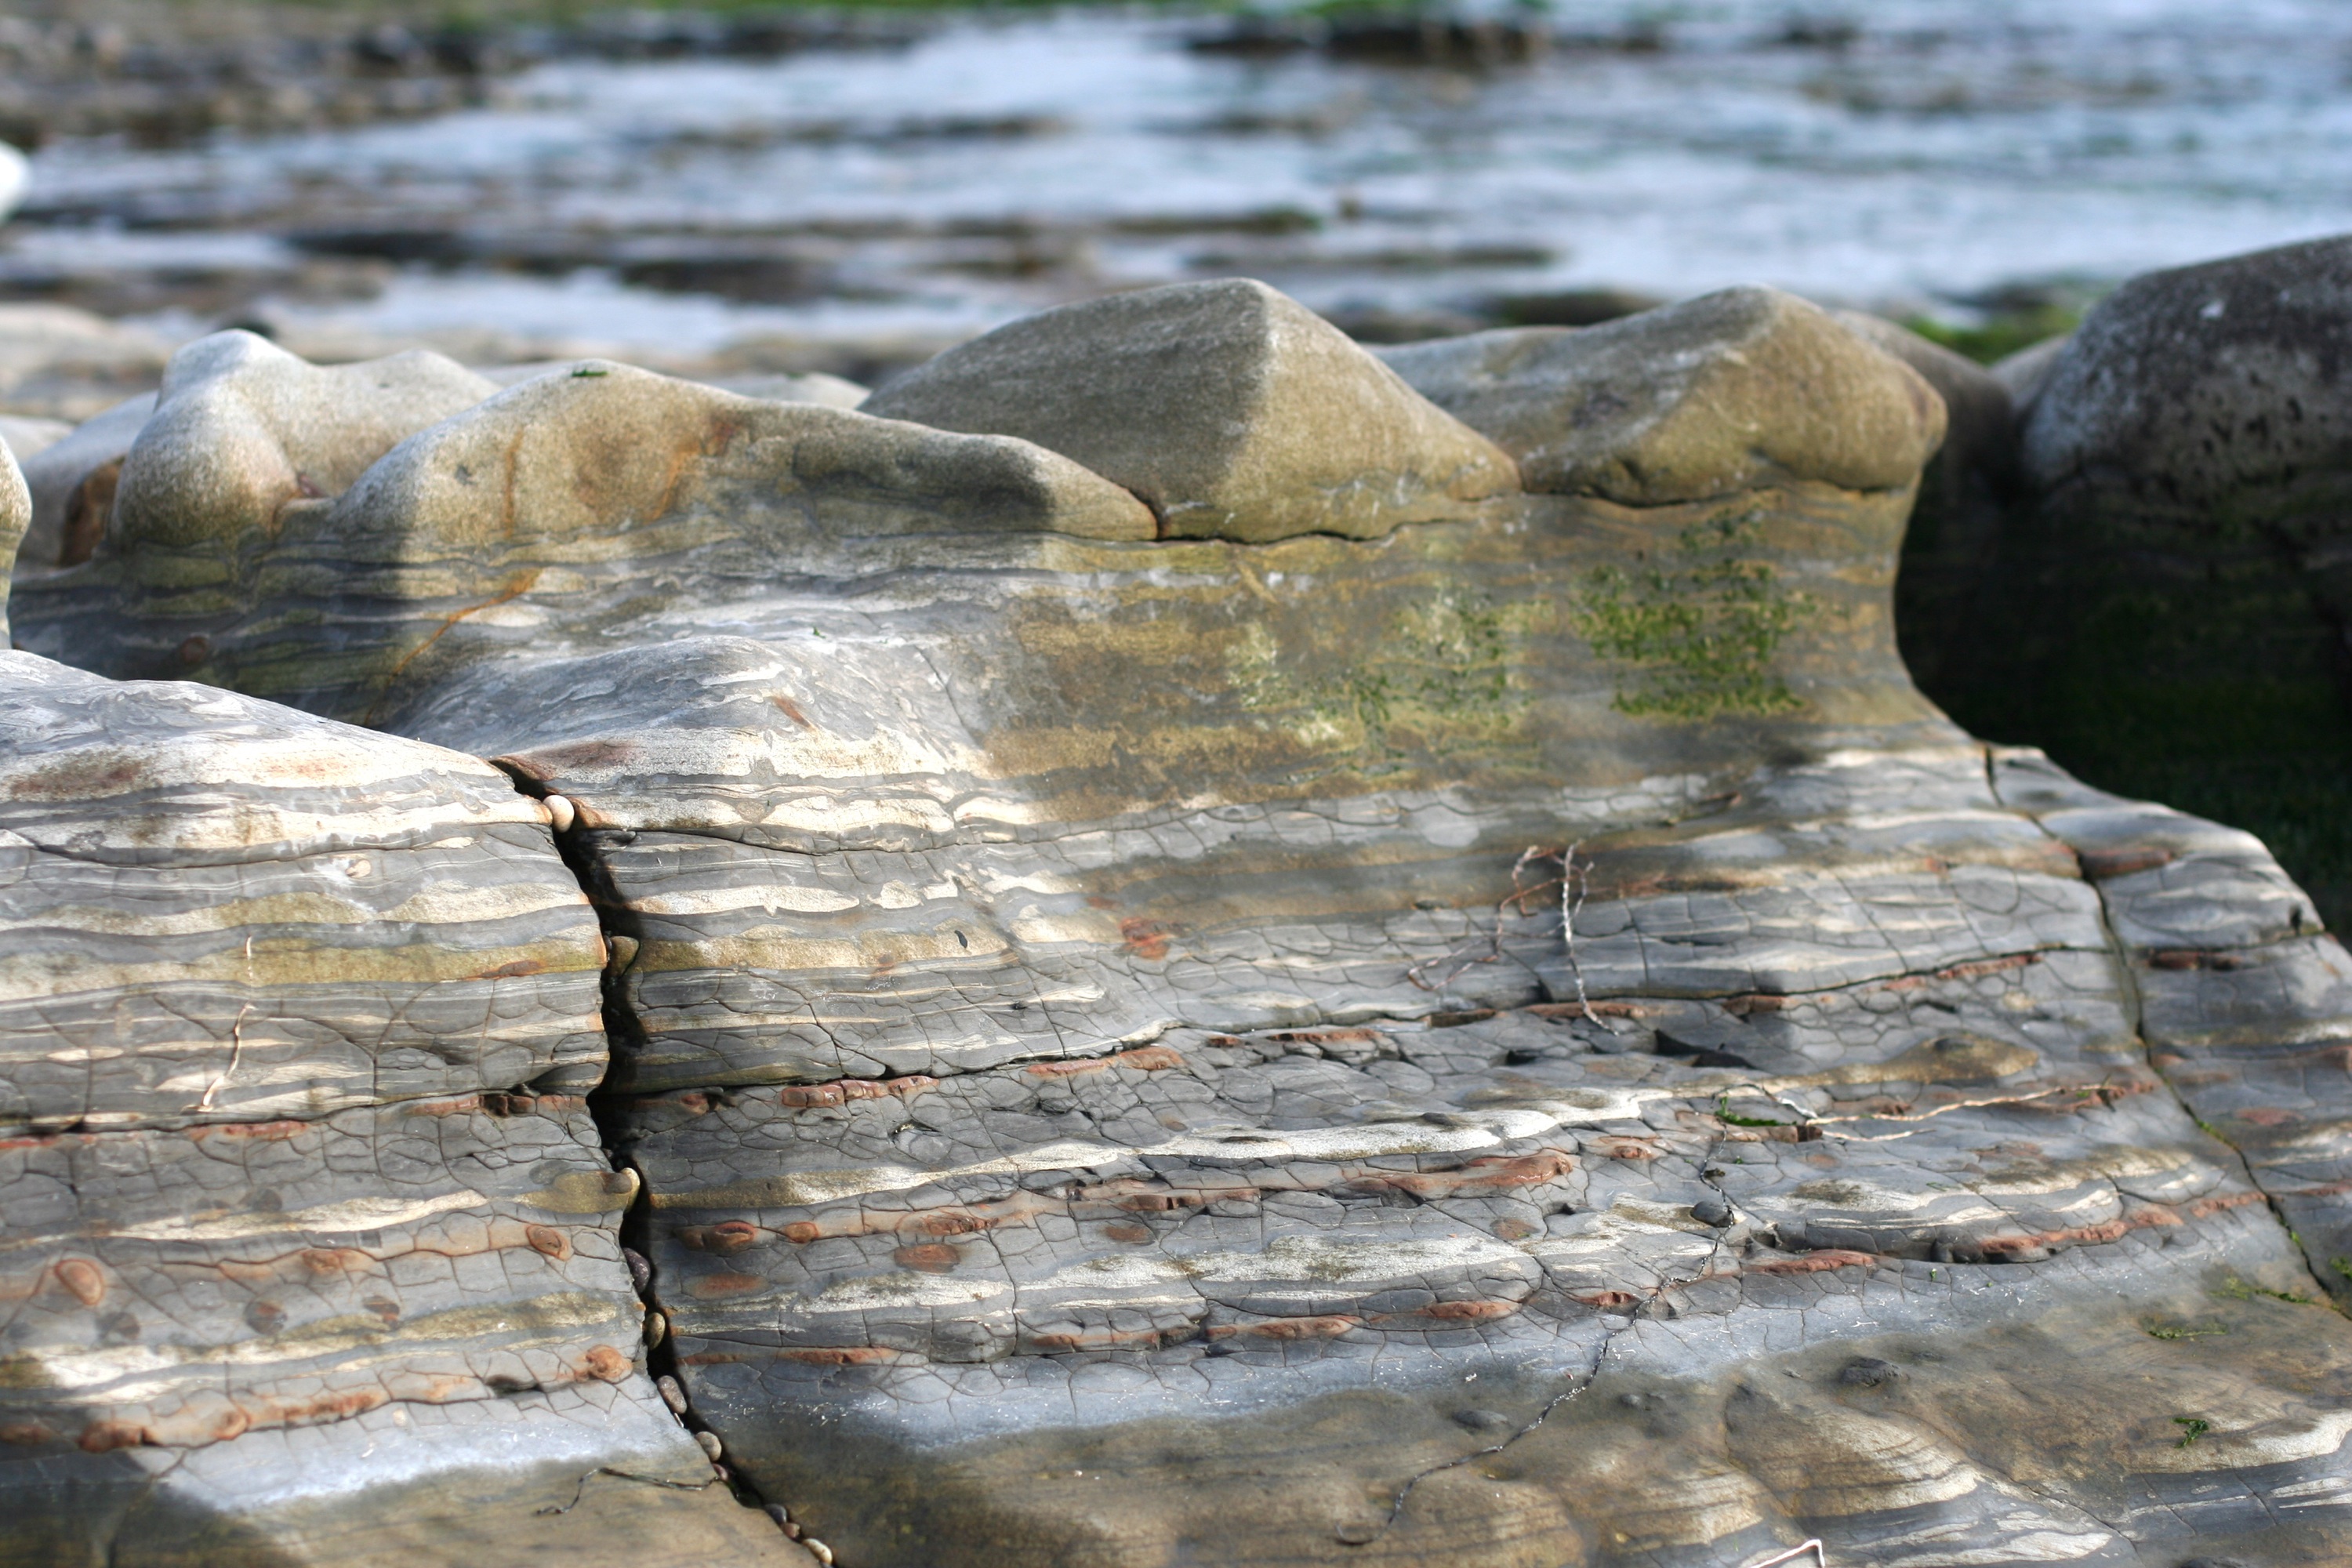
sea, coast, water, rock, wood, stream, stone wall, terrain, material, geology, boulder, monterey, nmc2009, pointlobos, water feature